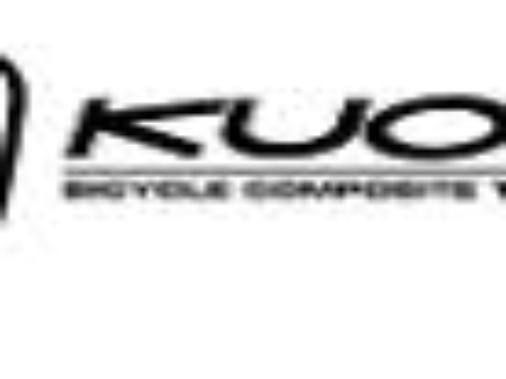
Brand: Kuota
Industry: Transportation